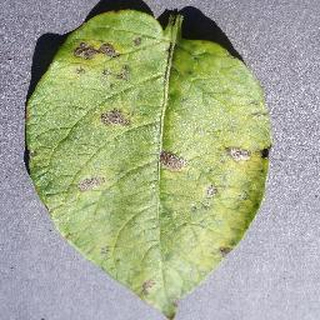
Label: potato_early_blight